Burt Green Wilder

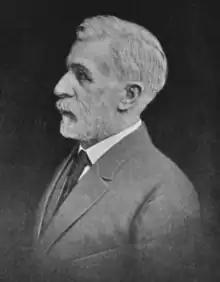

Burt Green Wilder (August 11, 1841 – January 21, 1925) was an American comparative anatomist.